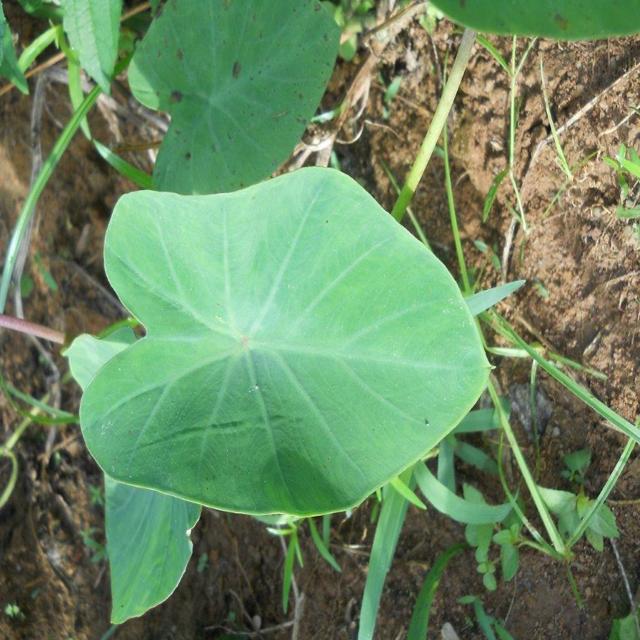
Label: Healthy